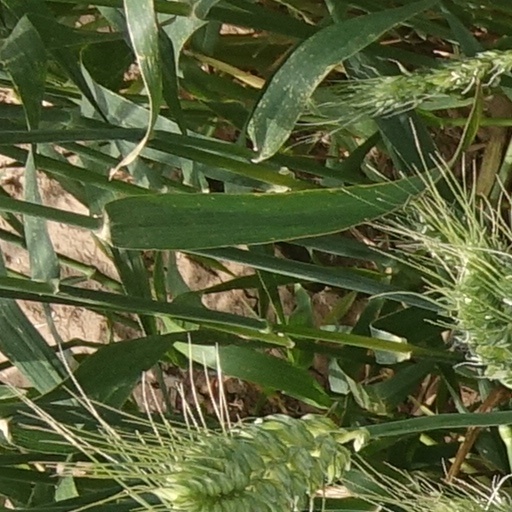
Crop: wheat